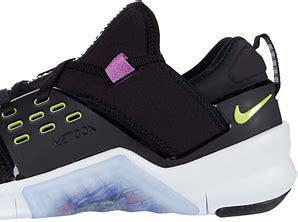
Brand: Nike
Model: Free X Metcon 2